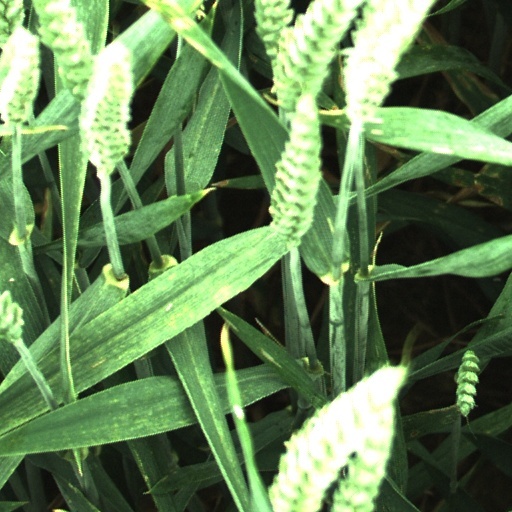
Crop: wheat